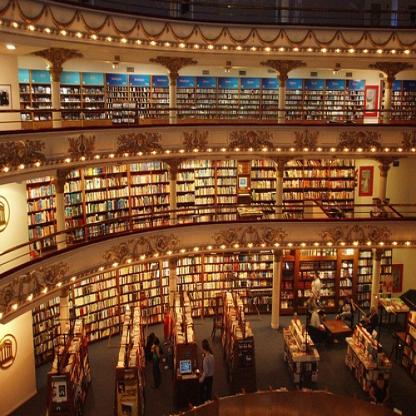
Scene: Indoor